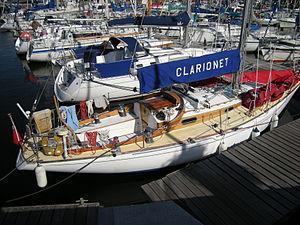
La One Ton Cup est un trophée remis au vainqueur d'une compétition nautique créée en 1899 par le Cercle de la Voile de Paris. Ces régates sont à l'origine des duels entre voiliers légers, souvent des dériveurs, d'au maximum un tonneau selon la jauge Godinet de 1892. Cette Coupe internationale du Cercle de la Voile de Paris, son nom d'origine, se dispute à partir de 1907 sur des 6 m JI à la jauge internationale, à l'exception d'une période de quatre années, de 1920 à 1923, où elle est courue sur des 6.5m SI.